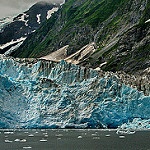
Scene: Outdoor